Cryptocarya anamalayana

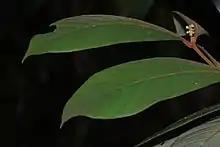
Leaves and inflorescence

Small, rare evergreen trees up to 8 metres tall with greyish-brown, smooth bark and characteristic fulvous tomentose branchlets, young shoots, and leaves. The thick, coriaceous leaves are simple, alternate, and spirally arranged on the branchlets, with petioles about 1.2 cm long and a leaf blade of 8.5-20 cm length by 3.5-9 cm width. The leaf shape is elliptic-oblong and it has a sharp acuminate apex, while the base is acute or rounded. The leaves are pale glaucous beneath. The nerves are fulvous tomentose on both sides of the leaves and the midrib is raised. About 8 pairs of secondary nerves are there in each leaf and the tertiary nerves are distinct and obliquely parallel. The flowers are bisexual, arranged in short cymose panicles (also fulvous tomentose) up to 3 cm long, with prominent oblong bracts and bracteoles that are apparently persistent. The flowers have 9 stamens in 3 rows, with 2-celled anthers. The ovary is sessile, half inferior with a short, exserted style. The fruit is a drupe, with a single seed. The fruit is oblong and has 10-12 ridges along its length (2.5-4.0 cm long × 0.8–1.3 cm wide) and is obtuse at its ends, sparsely hairy, light to bright green when young and glossy black when ripe.